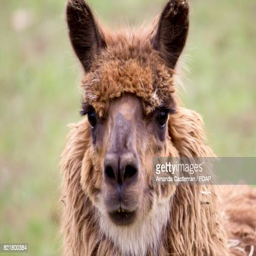
portrait of a brown alpaca